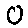
Label: 0